Mistborn: Shadows of Self

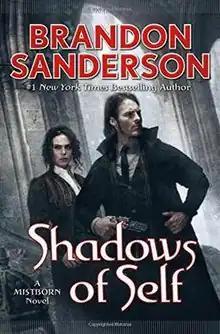
First edition cover

Mistborn: Shadows of Self is a fantasy novel written by American author Brandon Sanderson. It was published on October 6, 2015, by Tor Books and is the second book in the "Wax and Wayne" series and fifth in the "Mistborn" series. It is preceded by "" in 2011 and followed by "" in 2016.